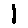
Label: 1